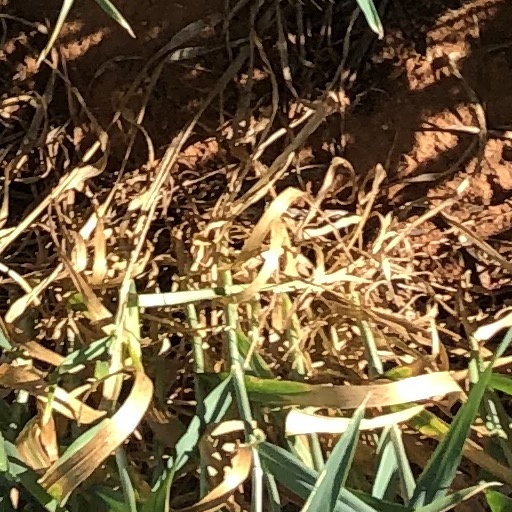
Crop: wheat